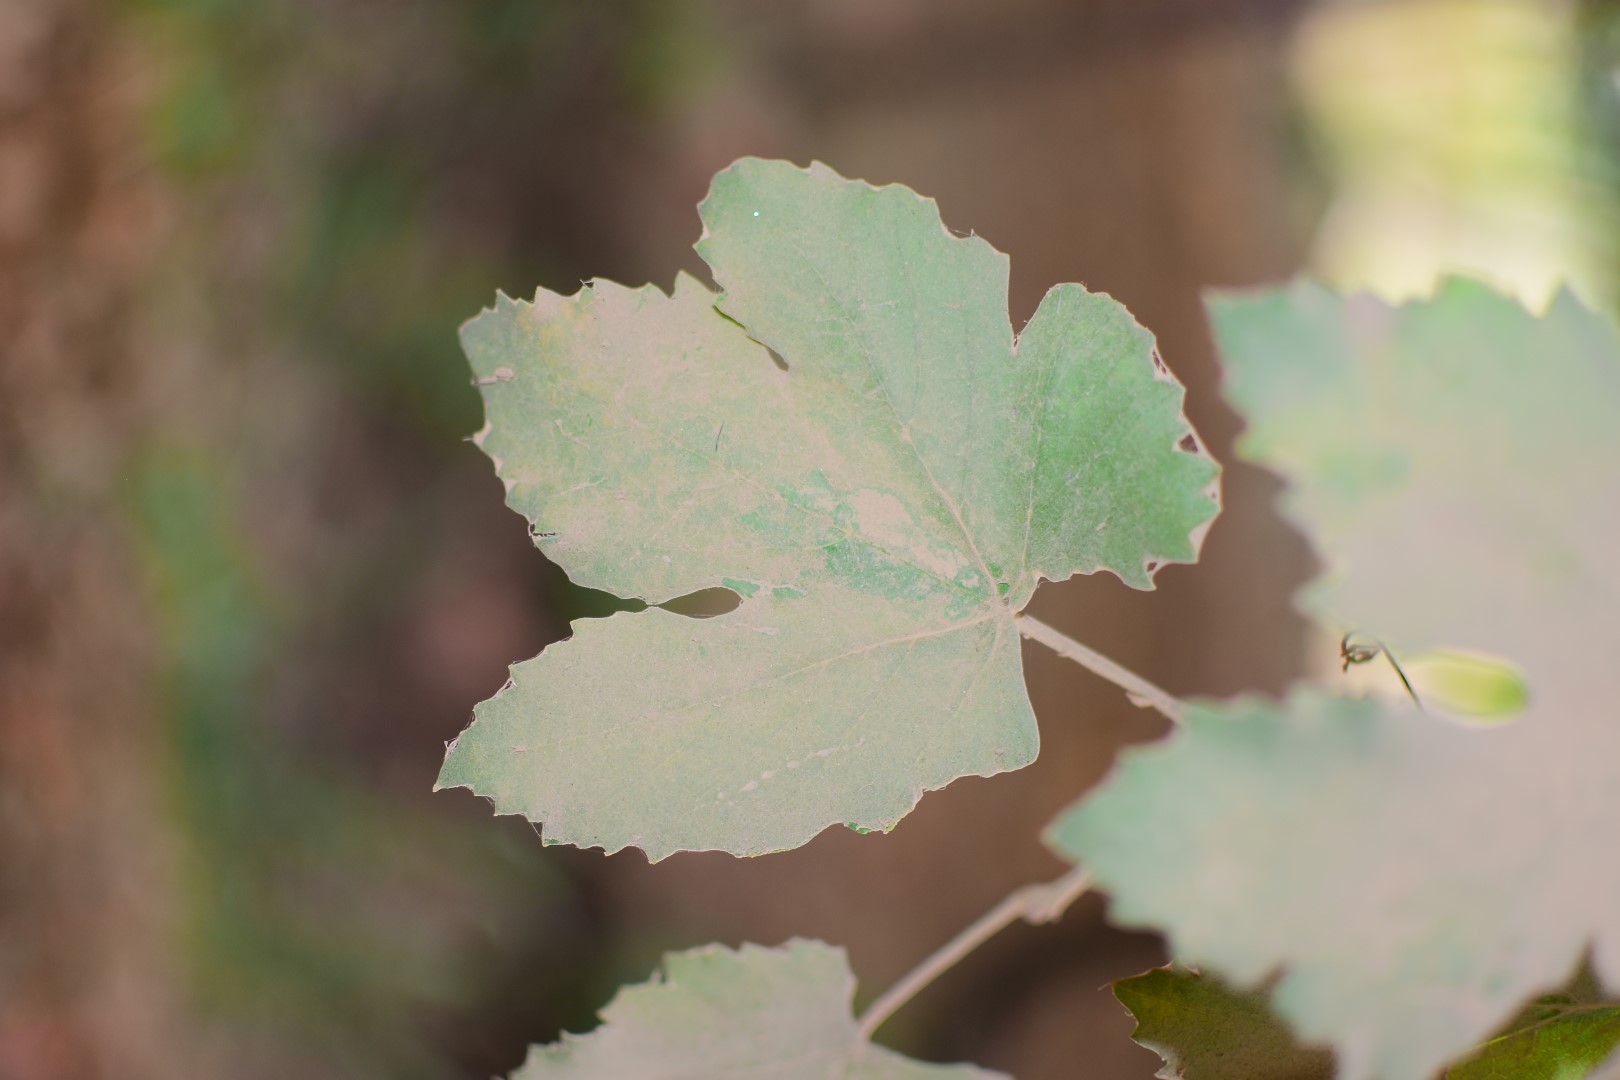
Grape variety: Kamali